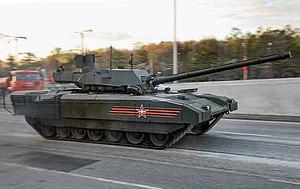
Armata Universal Combat Platform est une plateforme de châssis communs à plusieurs véhicules chenillés militaires russes.